Levomilnacipran

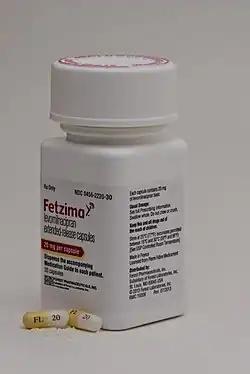
A bottle of Fetzima.

Levomilnacipran is indicated for the treatment of major depressive disorder in adults.